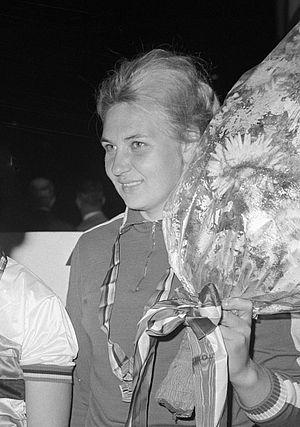
Galina Vassilievna Ermolaeva, née le 4 février 1937, dans la région de Toula est une coureuse cycliste sur piste soviétique. Spécialiste de la vitesse, elle a été six fois championne du monde de cette discipline à 14 ans d'intervalle. Elle a terminé au total à 14 reprises sur le podium des championnats du monde de vitesse.